Sarandon (band)

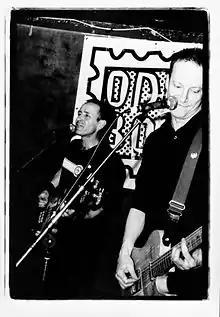
Sarandon in 2011

Sarandon are an English indie rock group, formed in London in 2003, who have so far released two albums.